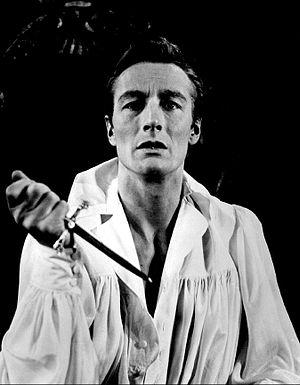
John Neville est un acteur britannique, né le 2 mai 1925 à Willesden en Londres, mort le 19 novembre 2011 à Toronto.